Gaston III, Count of Foix

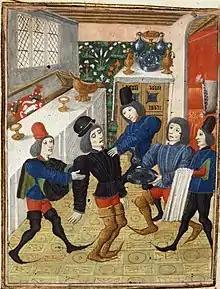
The death of Fébus. Chronicles of Froissart, London, BL, Harley 4379, f° 126.

Aged 20 in 1388, Charles VI decided to get rid of the tutelage of his uncles to govern by himself. The decision was made to begin a long journey in the South, a territory that had not received a visit from a sovereign for almost a century. The purpose of this journey was then to put an end to the multiple abuses that had taken place in these countries during the successive governments of the Dukes of Anjou and Berry. Beforehand, a representative of the king was sent to Orthez to discuss a marriage proposal, but above all to carry out an overview of the main subjects concerning the Midi Pyrenees with the host. Louis de Sancerre and Fébus discussed several topics at length: the succession of Foix-Béarn, relations with the House of Armagnac, and the status of Bigorre. Following these discussions, the first result was quickly obtained with the convention of a 26 July 1389 meeting between the Bearnaises and Armagnacs to lay the foundations for a peace agreement. On 2 September 1389, Charles VI began his journey to the South by descending the Vallée du Rhône and meeting Antipope Clement VII in Avignon. A meeting between the king and Fébus was set to take place in Toulouse, though the Count of Foix demanded that this interview not call into question the status of the sovereignty of Béarn. Louis de Sancerre asked Fébus to choose clearly between the French and English camp in case hostilities resumed; Fébus then replied: "I hold my country of Béarn from God, from my sword, and from my lineage; I have no need to put myself in servitude."